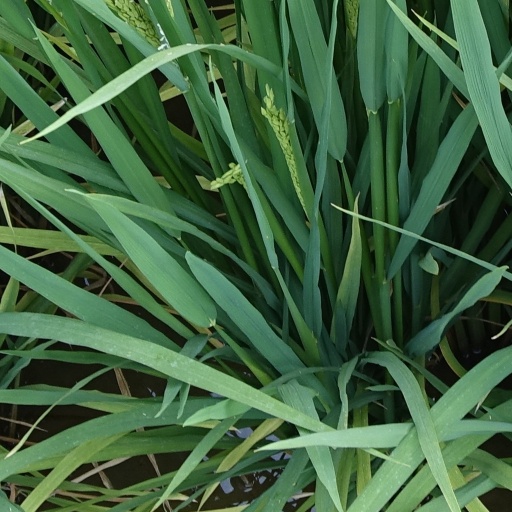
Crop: rice